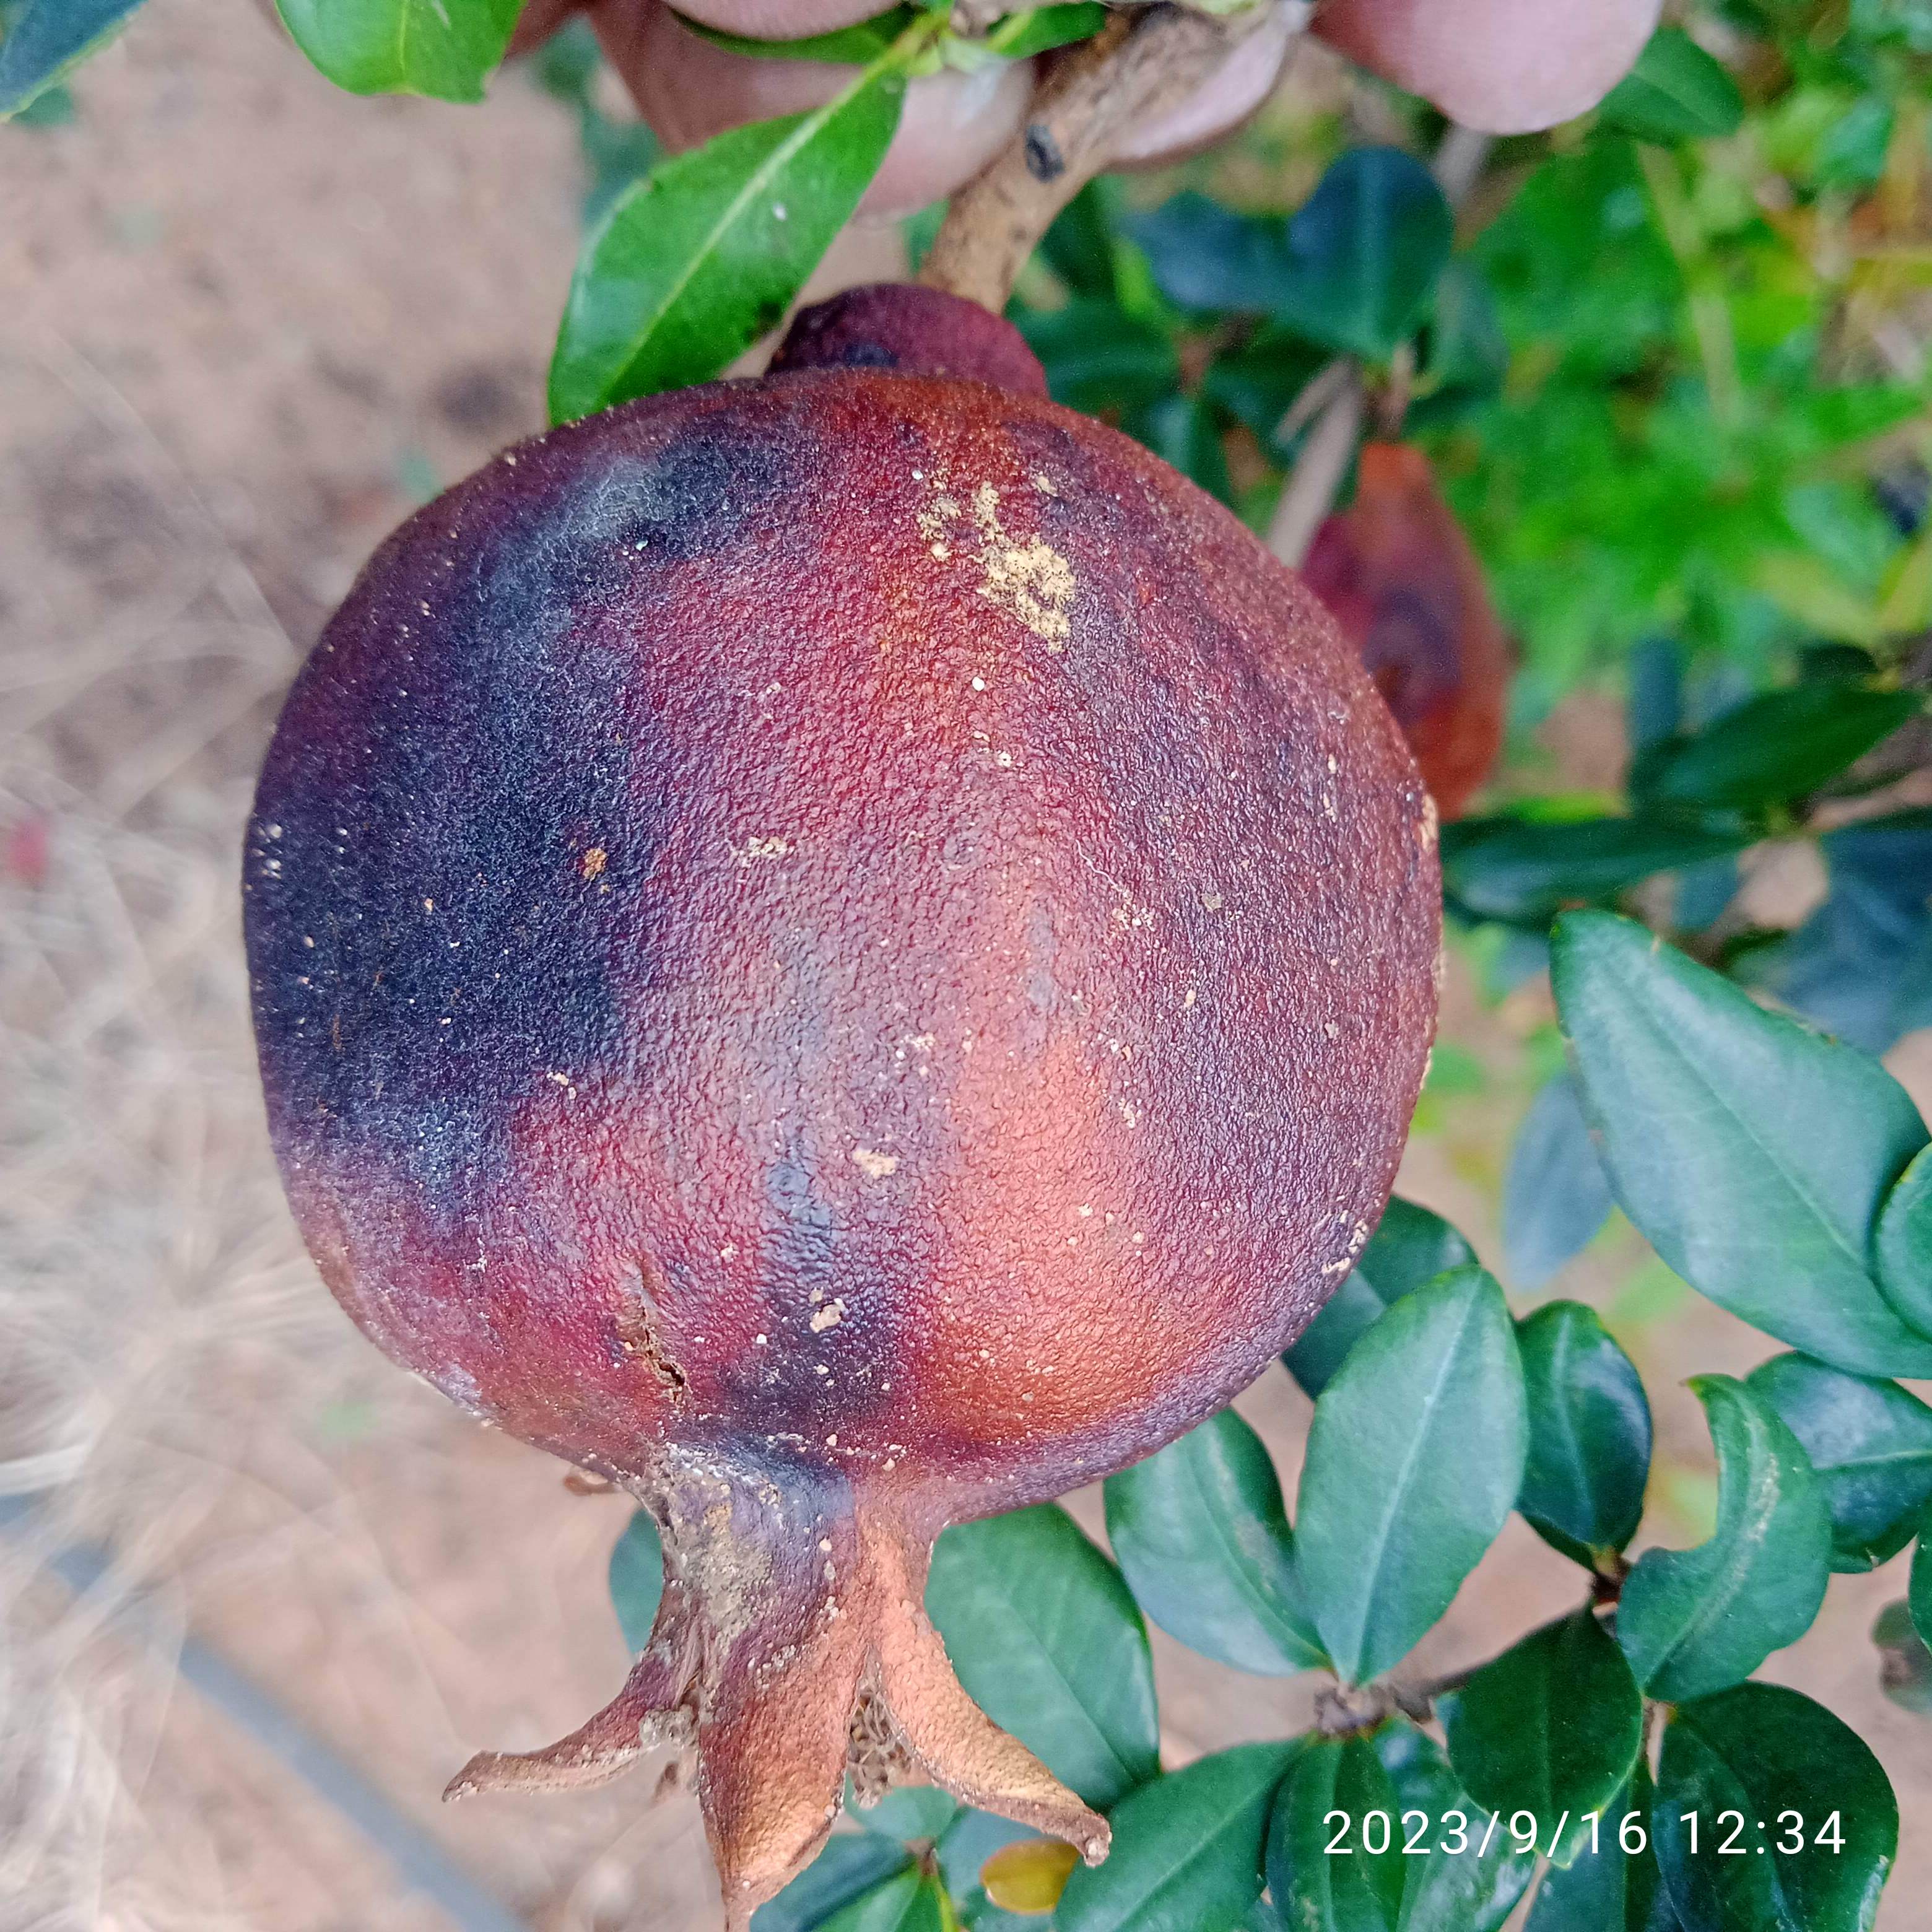
Label: Alternaria